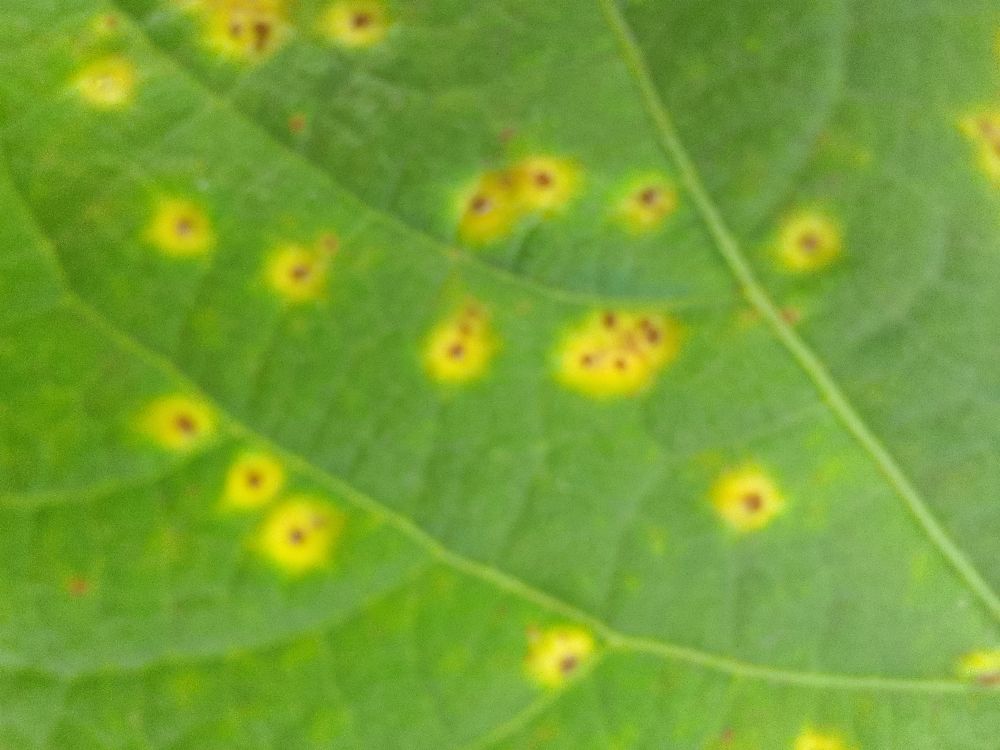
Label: rust